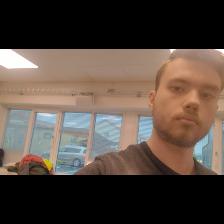
Label: Human